Marjana Semkina

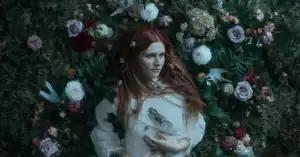
Semkina on Sleepwalking

Marjana Semkina (pronunciation: má-ree-á-na sem-kee-na) (also: Mariana Semkina; Russian: Марьяна Сёмкина) is a Russian-born singer and songwriter, based in the United Kingdom since 2020. She has released music as a solo artist, and as a member and co-founder of the bands iamthemorning and Maer.